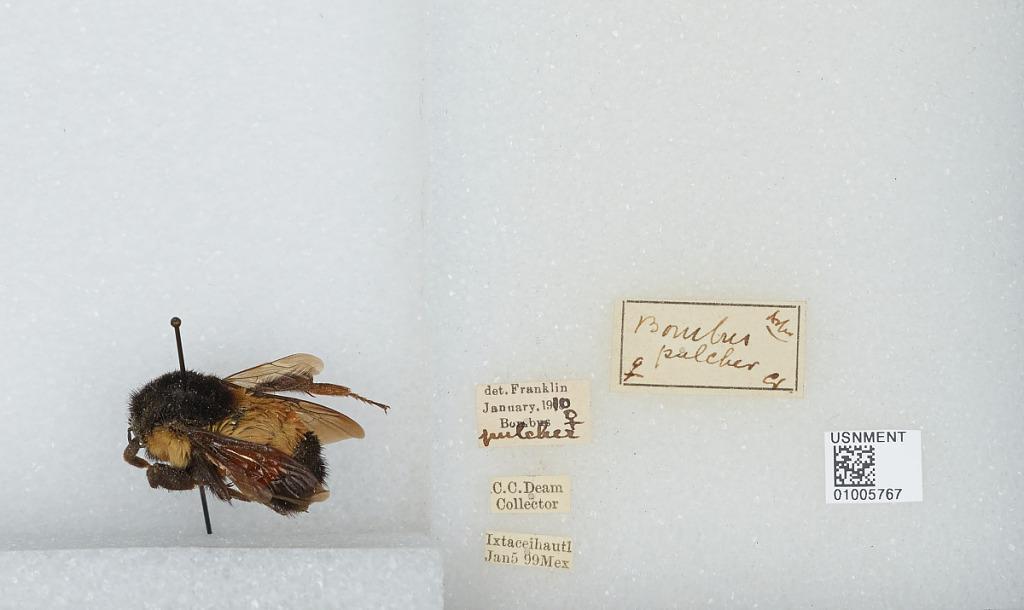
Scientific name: Bombus (Pyrobombus) ephippiatus (Say)
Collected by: C. Deam
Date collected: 2010-1-
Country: Mexico
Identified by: Franklin